Esing Bakery incident

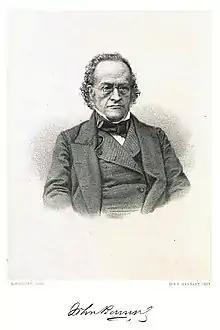
John Bowring

News of the incident reached Britain during the 1857 general election, which had been called following a successful parliamentary vote of censure of Lord Palmerston's support for the Second Opium War. Mustering support for Palmerston and his war policy, the London "Morning Post" decried the poisoning in hyperbolic terms, describing it as a "hideous villainy, [an] unparalleled treachery, of these monsters of China", "defeated ... by its very excess of iniquity"; its perpetrators were "noxious animals ... wild beasts in human shape, without one single redeeming value" and "demons in human shape". Another newspaper supportive of Palmerston, the "Globe", published a fabricated letter by Cheong admitting that he "had acted agreeably to the order of the Viceroy [Ye Mingchen]". By the time the news of Cheong's acquittal was published in London on 11 April, the election was all but over, and Palmerston was victorious.